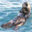
Label: beaver